Michael D. Higgins

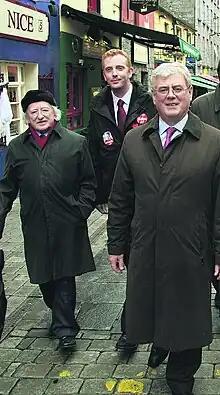
Higgins, Derek Nolan and Eamon Gilmore on the campaign trail, Galway, 2008

On 28 April, Higgins made a speech from Áras an Uachtaráin in which he criticised economists for being "obsessed" with economic growth and consumption and for promoting "neoliberalism". The same speech urged economists to be more environmentally conscious and to imagine a greener future. The speech was criticised by Irish economists, who responded by arguing that Higgins's criticisms were outdated by several decades and that the study of economics in 2023 pivoted long ago to be highly environmentally conscious, something Higgins would be aware of if he interacted with economists more. Labour senator Marie Sherlock defended Higgins's commentary while the Minister for Public Expenditure Paschal Donohoe stated he welcomed the debate brought about by Higgins's comments.